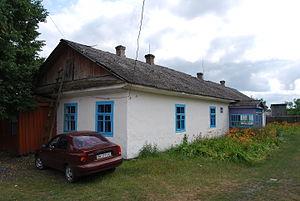
Derazhne est un village du Raïon de Kostopil, dans l'Oblast de Rivne en Ukraine. En 2001, la population est de 2 102 habitants. Le code postal est — 35053, le code KOATUU est — 5623481601.